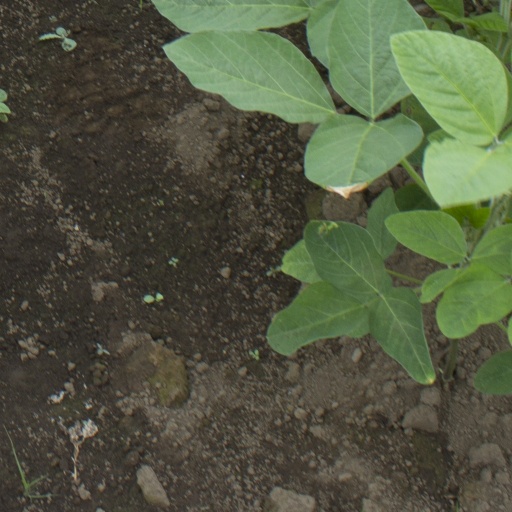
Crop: soybean